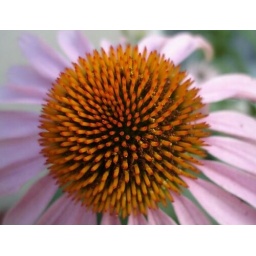
Echinacea in my flower bed